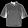
Label: Shirt